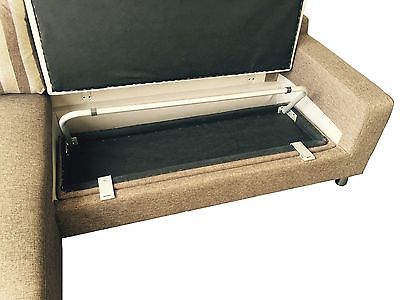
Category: sofa